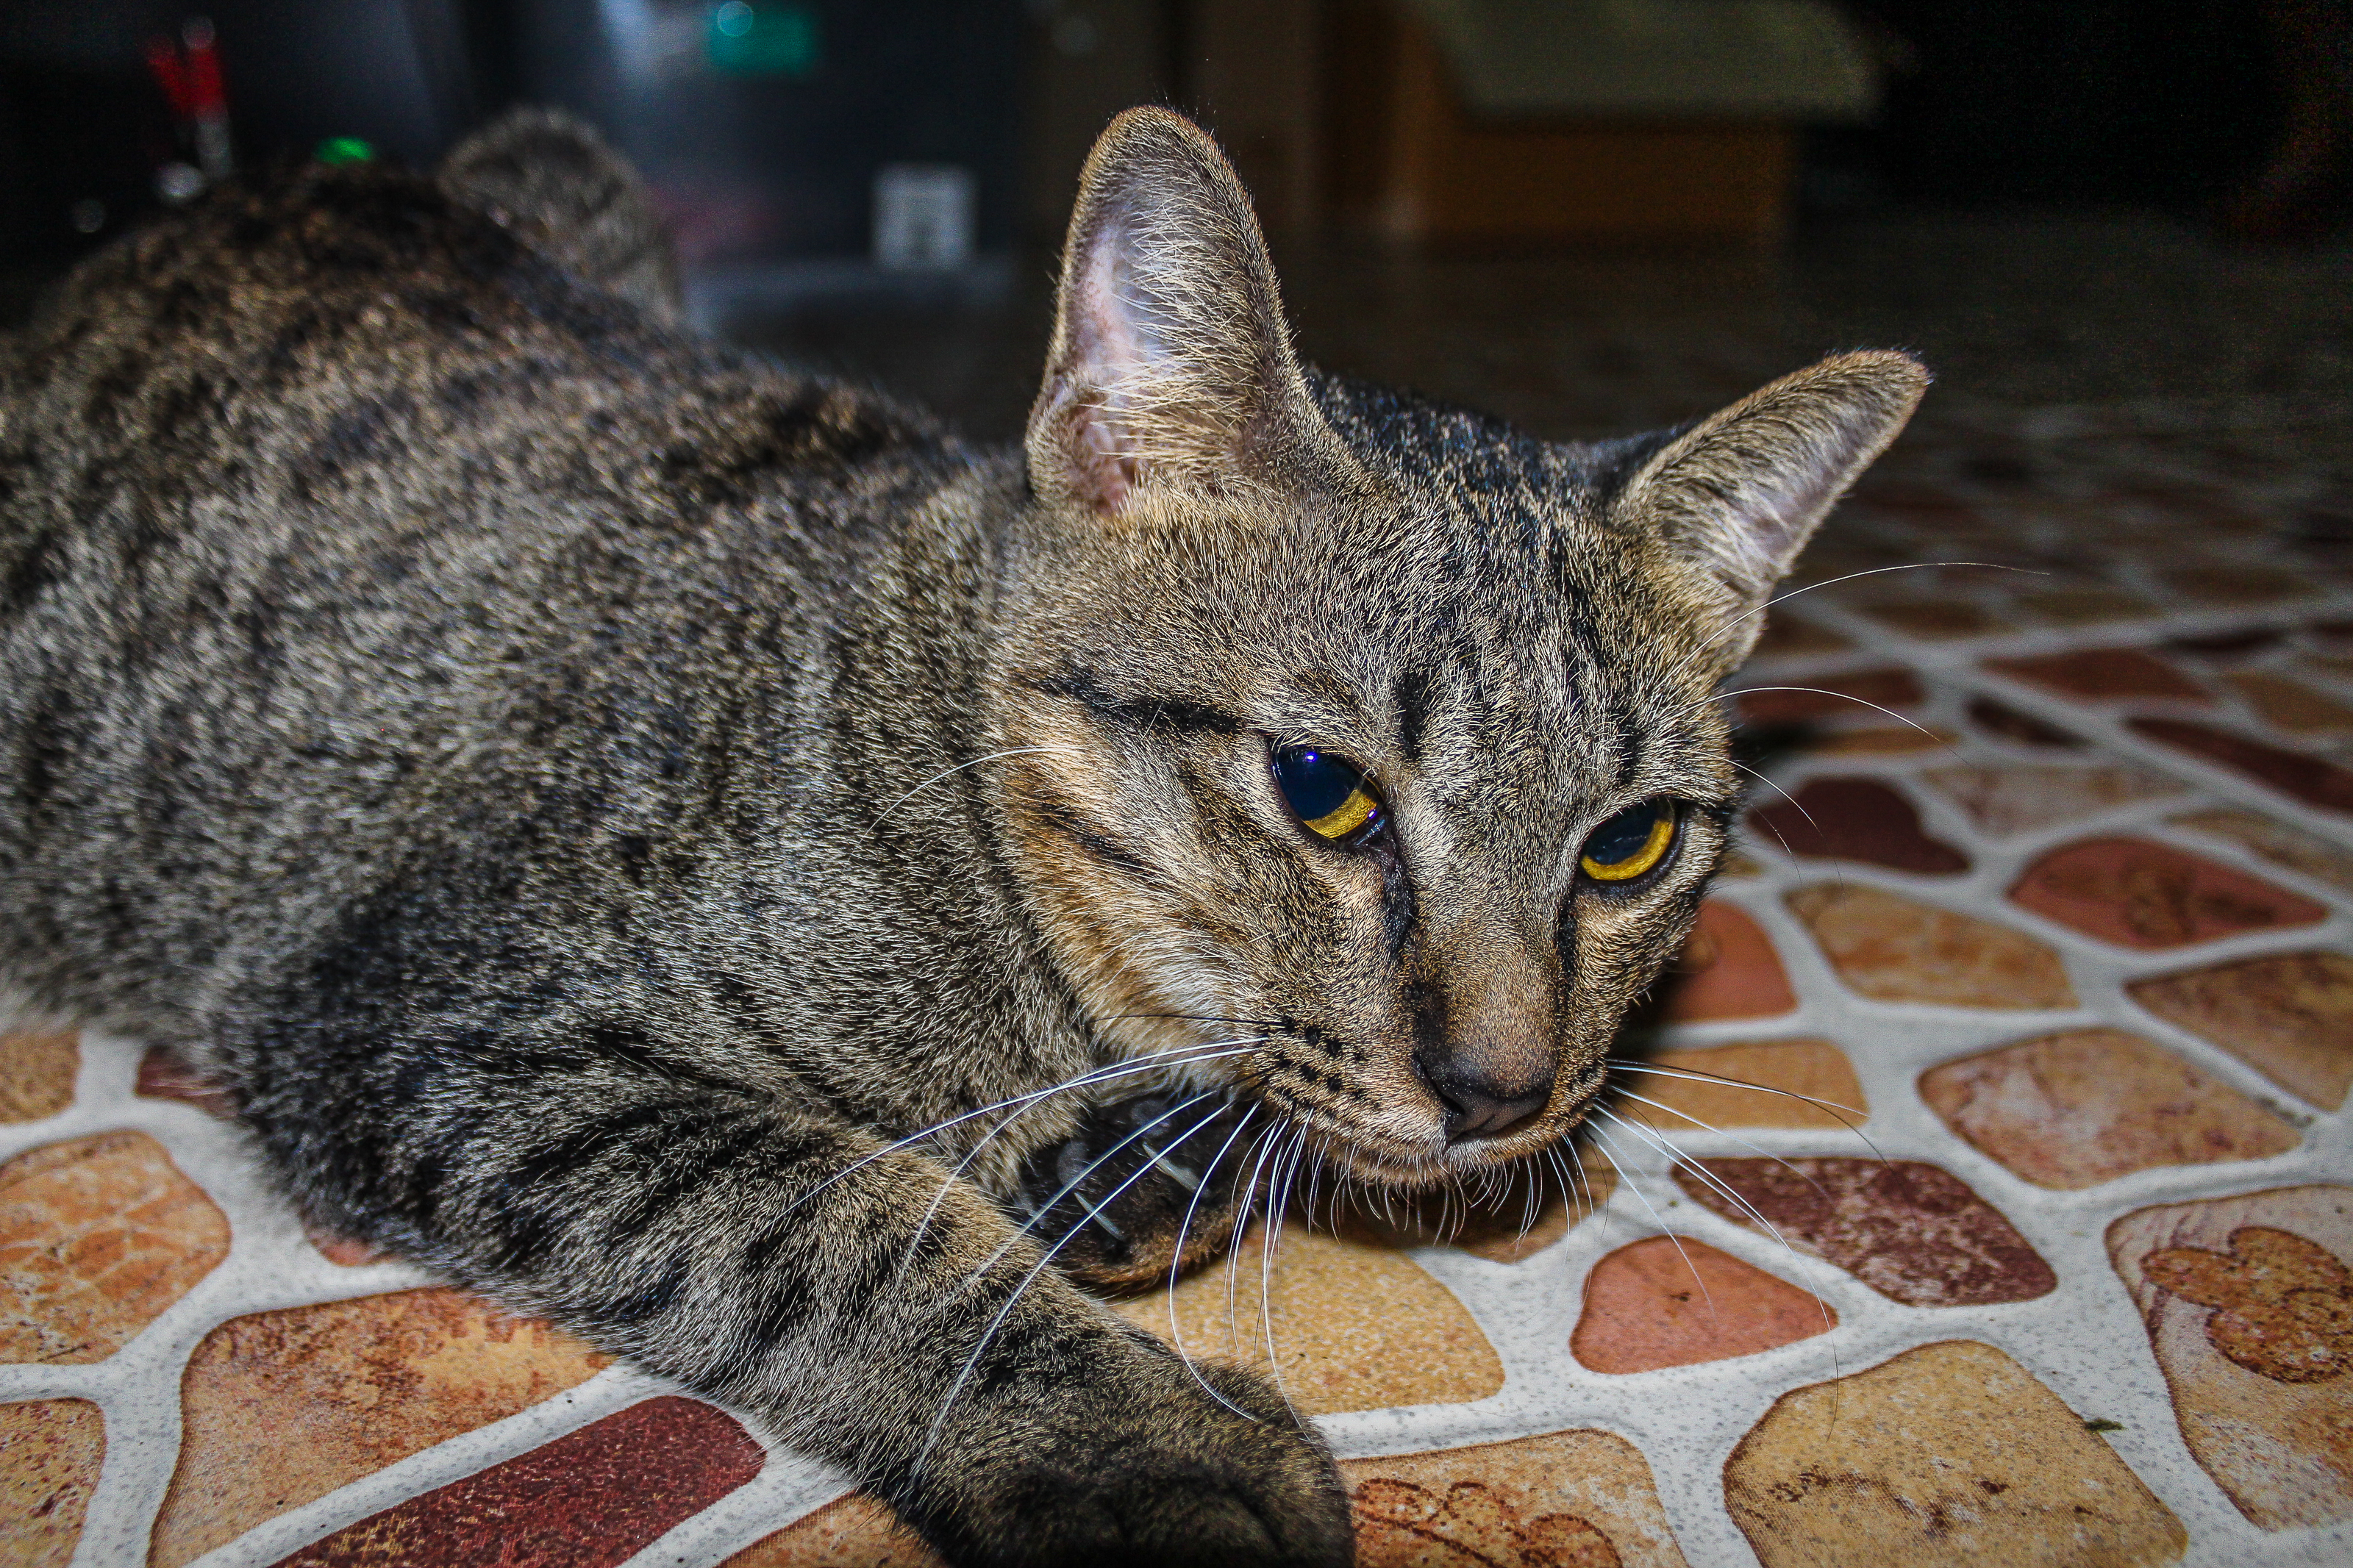
small, fur, young, isolated, attentive, cute, kitty, beautiful, gray, kitten, white, mammal, cat, lovable, playful, funny, furry, pet, striped, expression, feline, nature, purebred, one, paw, breed, grey, whiskers, closeup, background, carnivore, animal, shorthair, sweet, tabby, creature, adorable, little, vertebrate, small to medium sized cats, felidae, european shorthair, tabby cat, domestic short haired cat, ocicat, asian, california spangled, dragon li, eye, snout, wild cat, chausie, bobcat, wildlife, egyptian mau, pixie bob, bengal, toyger, australian mist, german rex, aegean cat